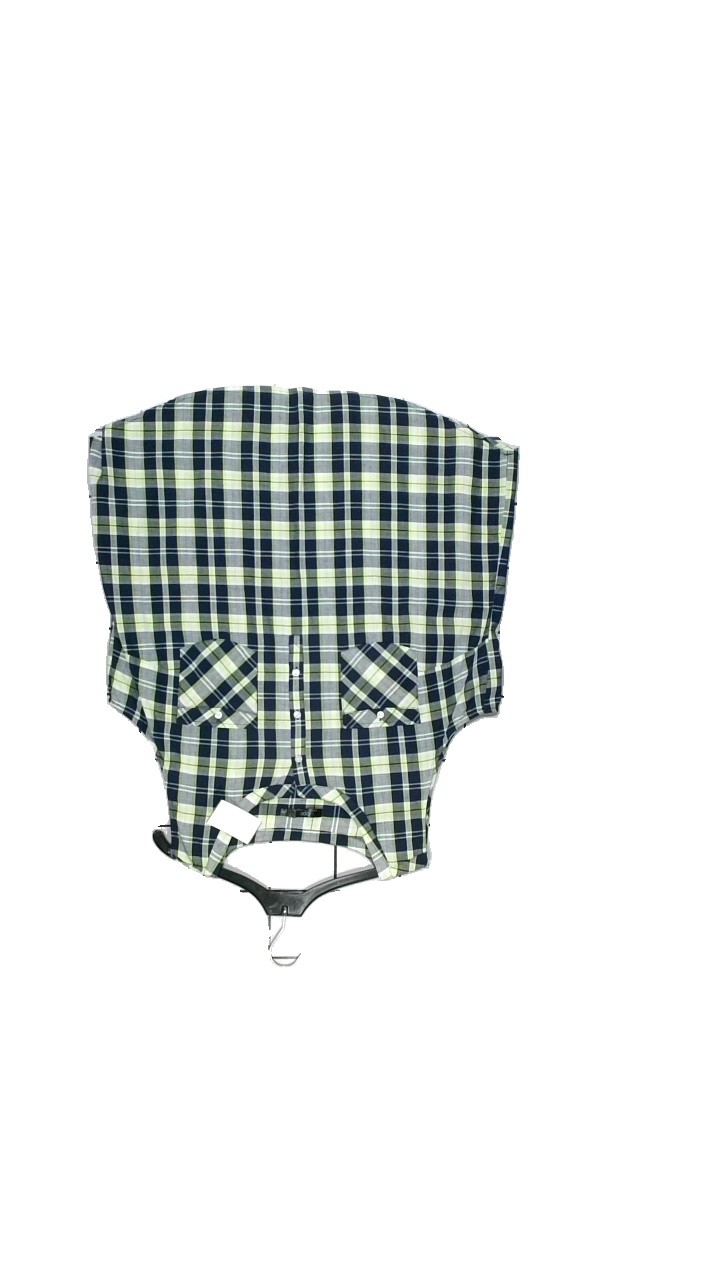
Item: Tank Top (Ladies)
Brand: Bpc
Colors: Blue, Green, White, Grey
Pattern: Checkered print
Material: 100% Cotton
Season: Summer
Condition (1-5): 2
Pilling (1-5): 2
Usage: Reuse
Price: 50-100